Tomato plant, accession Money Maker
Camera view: bottom (45 deg); turntable rotation: 210 degrees
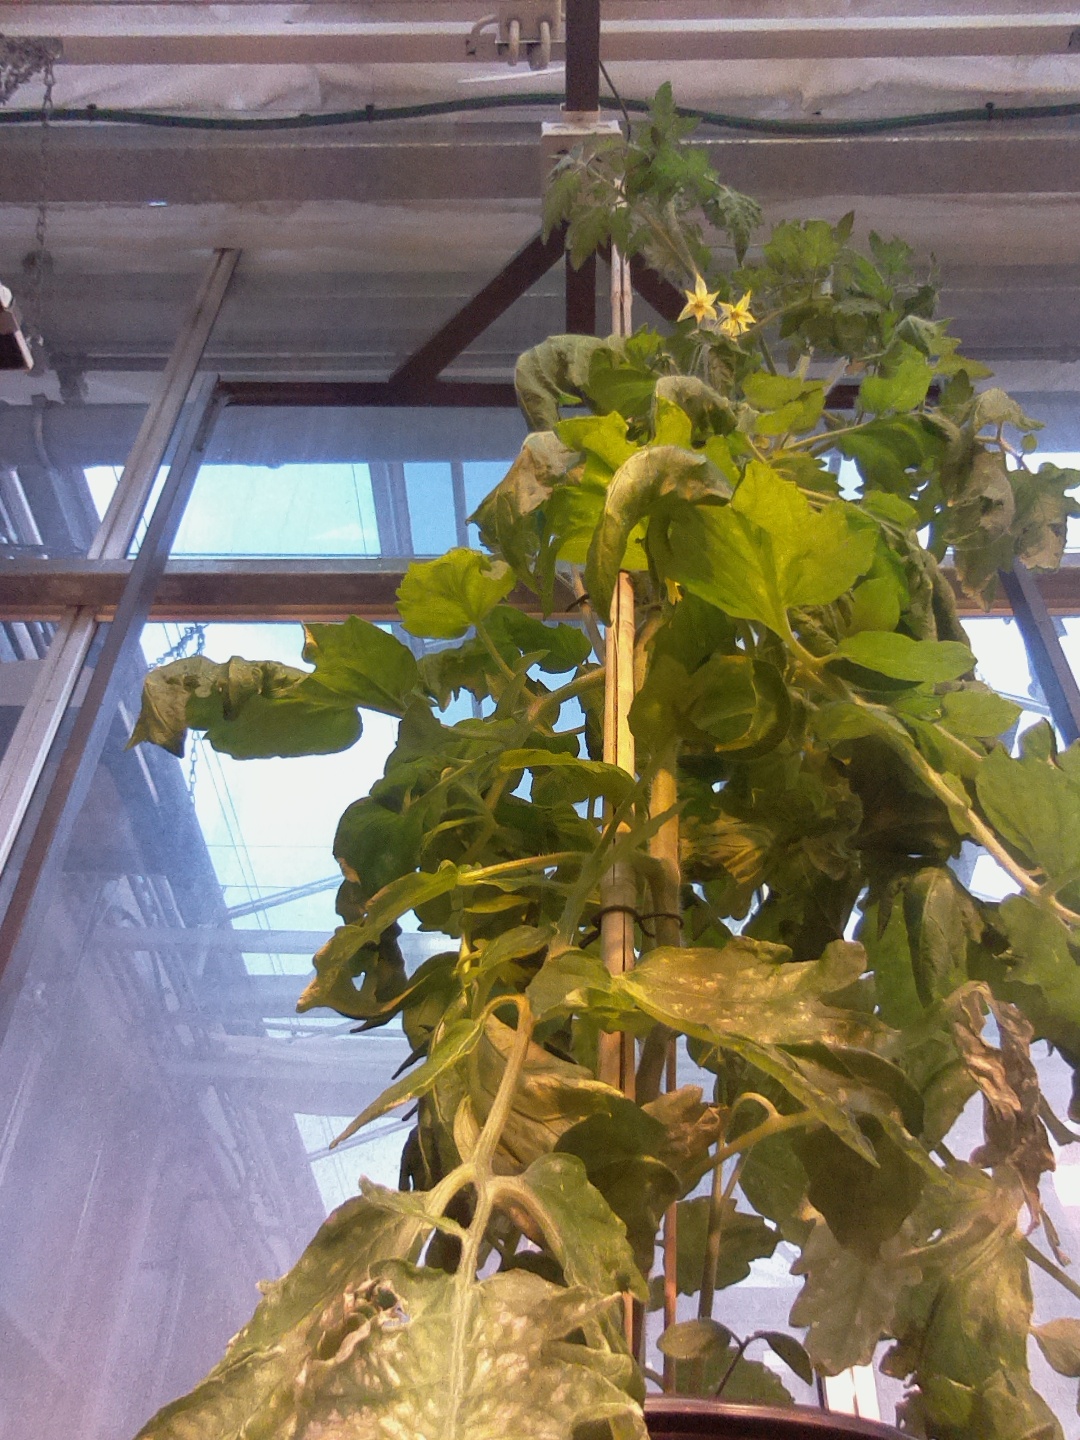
BBCH growth stage 70: Fruits at the main stem or branches visibles